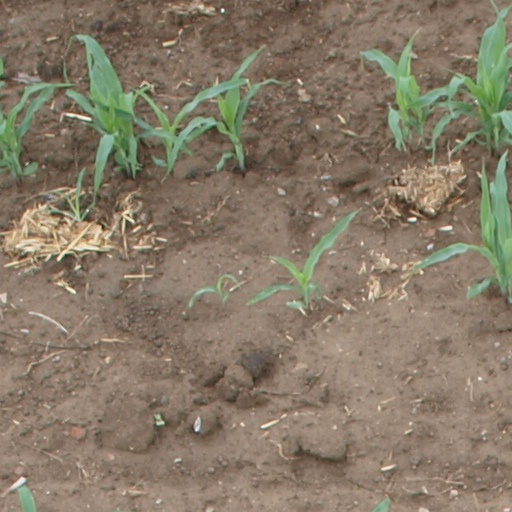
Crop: maize; corn